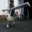
Label: airplane